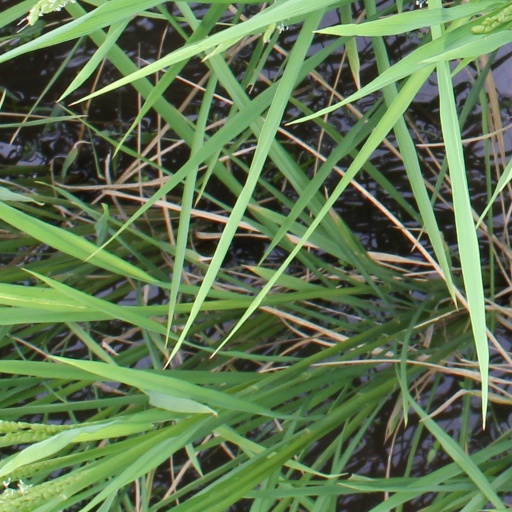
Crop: rice